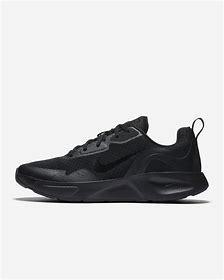
Brand: Nike
Model: Wearallday